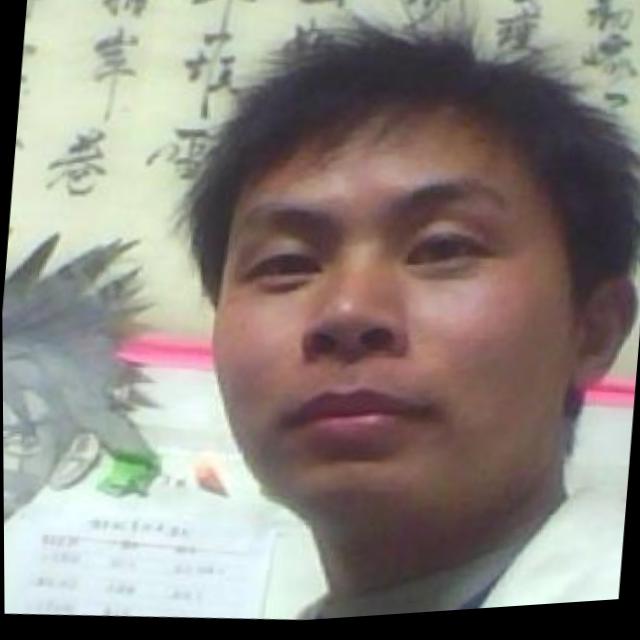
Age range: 21-44